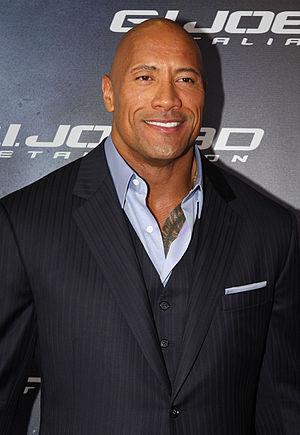
Dwayne Johnson [ˈdweɪn ˈd͡ʒɑnsən], également connu sous le nom de scène The Rock, est un acteur, catcheur et producteur américano-canadien, né le 2 mai 1972 à Hayward. Issu d'une famille de lutteurs, il devient lui aussi catcheur. Il a travaillé à la World Wrestling Federation / Entertainment jusqu'en 2004 puis est revenu à la compétition de février 2011 jusqu'en avril 2013 et fait occasionnellement quelques apparitions.